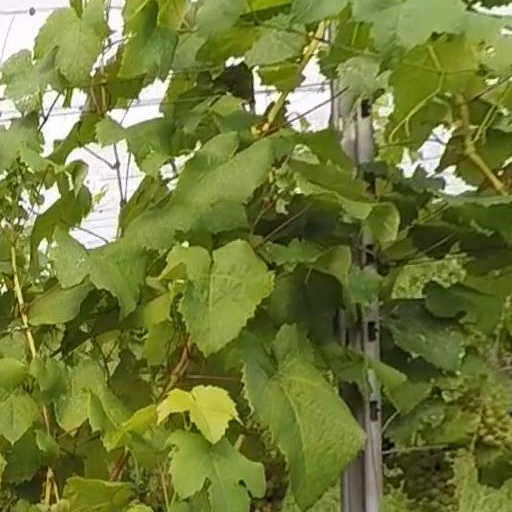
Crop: grape